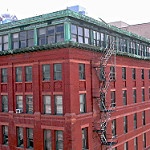
Scene: Outdoor